Norton RCW588

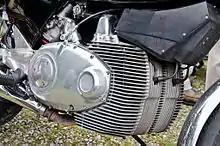
Road-going Norton Classic air-cooled engine with full cooling fins

Based on an ex-police bike engine, it was restricted to club-level racing as the ACU had not decided on how to categorise the rotary engine as it was so unusual.